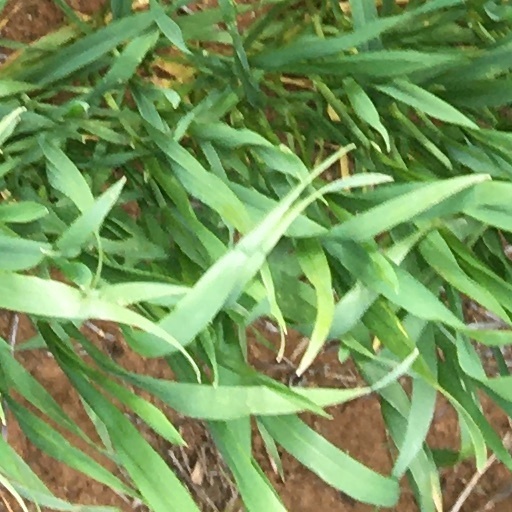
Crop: wheat